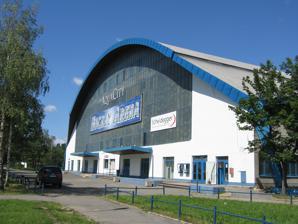
Building: Poprad Ice Stadium
Country: Slovakia
Year built: 1973
Zimný štadión mesta Poprad Location Poprad , Slovakia Coordinates 49°03′38″N 20°18′40″E / 49.06056°N 20.31111°E / 49.06056; 20.31111 Capacity 4,233 (3,933 seating, 300 standing) Construction Opened 1973 Renovated 2006–2008 Tenants HK Poprad 1973–present Lev Poprad 2011–2012 2017 IIHF World U18 Championships Poprad Ice Stadium (Slovak: Zimný štadión mesta Poprad ) is an arena in Poprad , Slovakia .  It is primarily used for ice hockey and is the home ice of HK Poprad (playing in the Slovak Extraliga ). It has a capacity of 4,500 people and was built in 1973 and renovated in 2011. During the 2011–12 KHL season , it was also the home arena of Lev Poprad , which was playing in the Kontinental Hockey League . Notable events An overview of some sport events: 1987 1987 Winter Universiade 1994 1994 IIHF World Championship Group C1 1999 1999 Winter Universiade 2017 2017 IIHF World Under-18 Championship References